Shibori

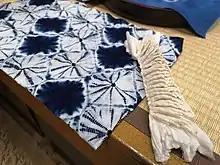
A section of (spider ) dyed with indigo, next to that has not been dyed yet

One of the earliest written descriptions of dates to 238 CE, where it was recorded in the of the Chinese document "Treatise on the Wa People" that Queen Himiko gifted the emperor of Cao Wei over of "spotted cloth" – potentially describing a form of wax-resist decoration on the fabric.